Rampe de Laffrey

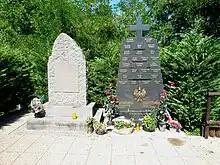
Memorials to the two accidents, in 1973 and 2007.

The bus involved in the accident was a Scania that had entered into circulation in July 2000. According to the Polish operator of the tour, it had passed a technical inspection in Germany three weeks prior to the accident without question. It is not known if the bus was equipped with a speed-reduction system; similar recently built vehicles have been designed with a backup system, either electromagnetic or hydraulic, in addition to the usual brakes.